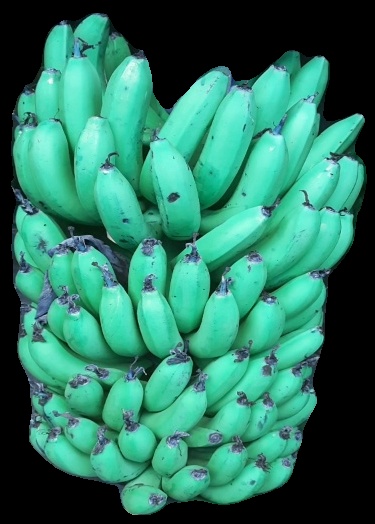
Variety: pachbale
Grade: grade1